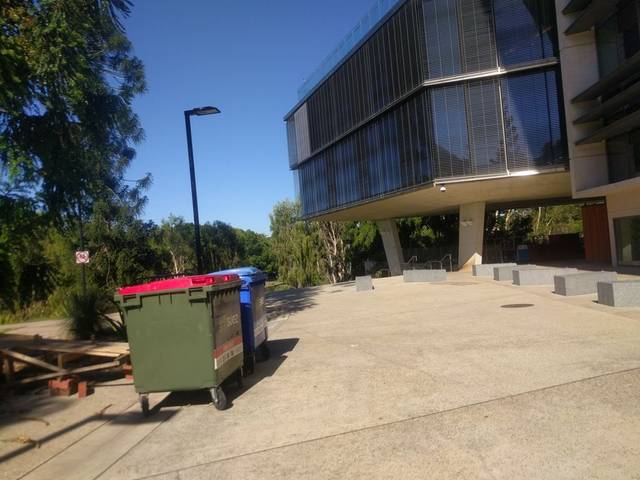
Region: Australia
Coordinates: -27.499, 153.015